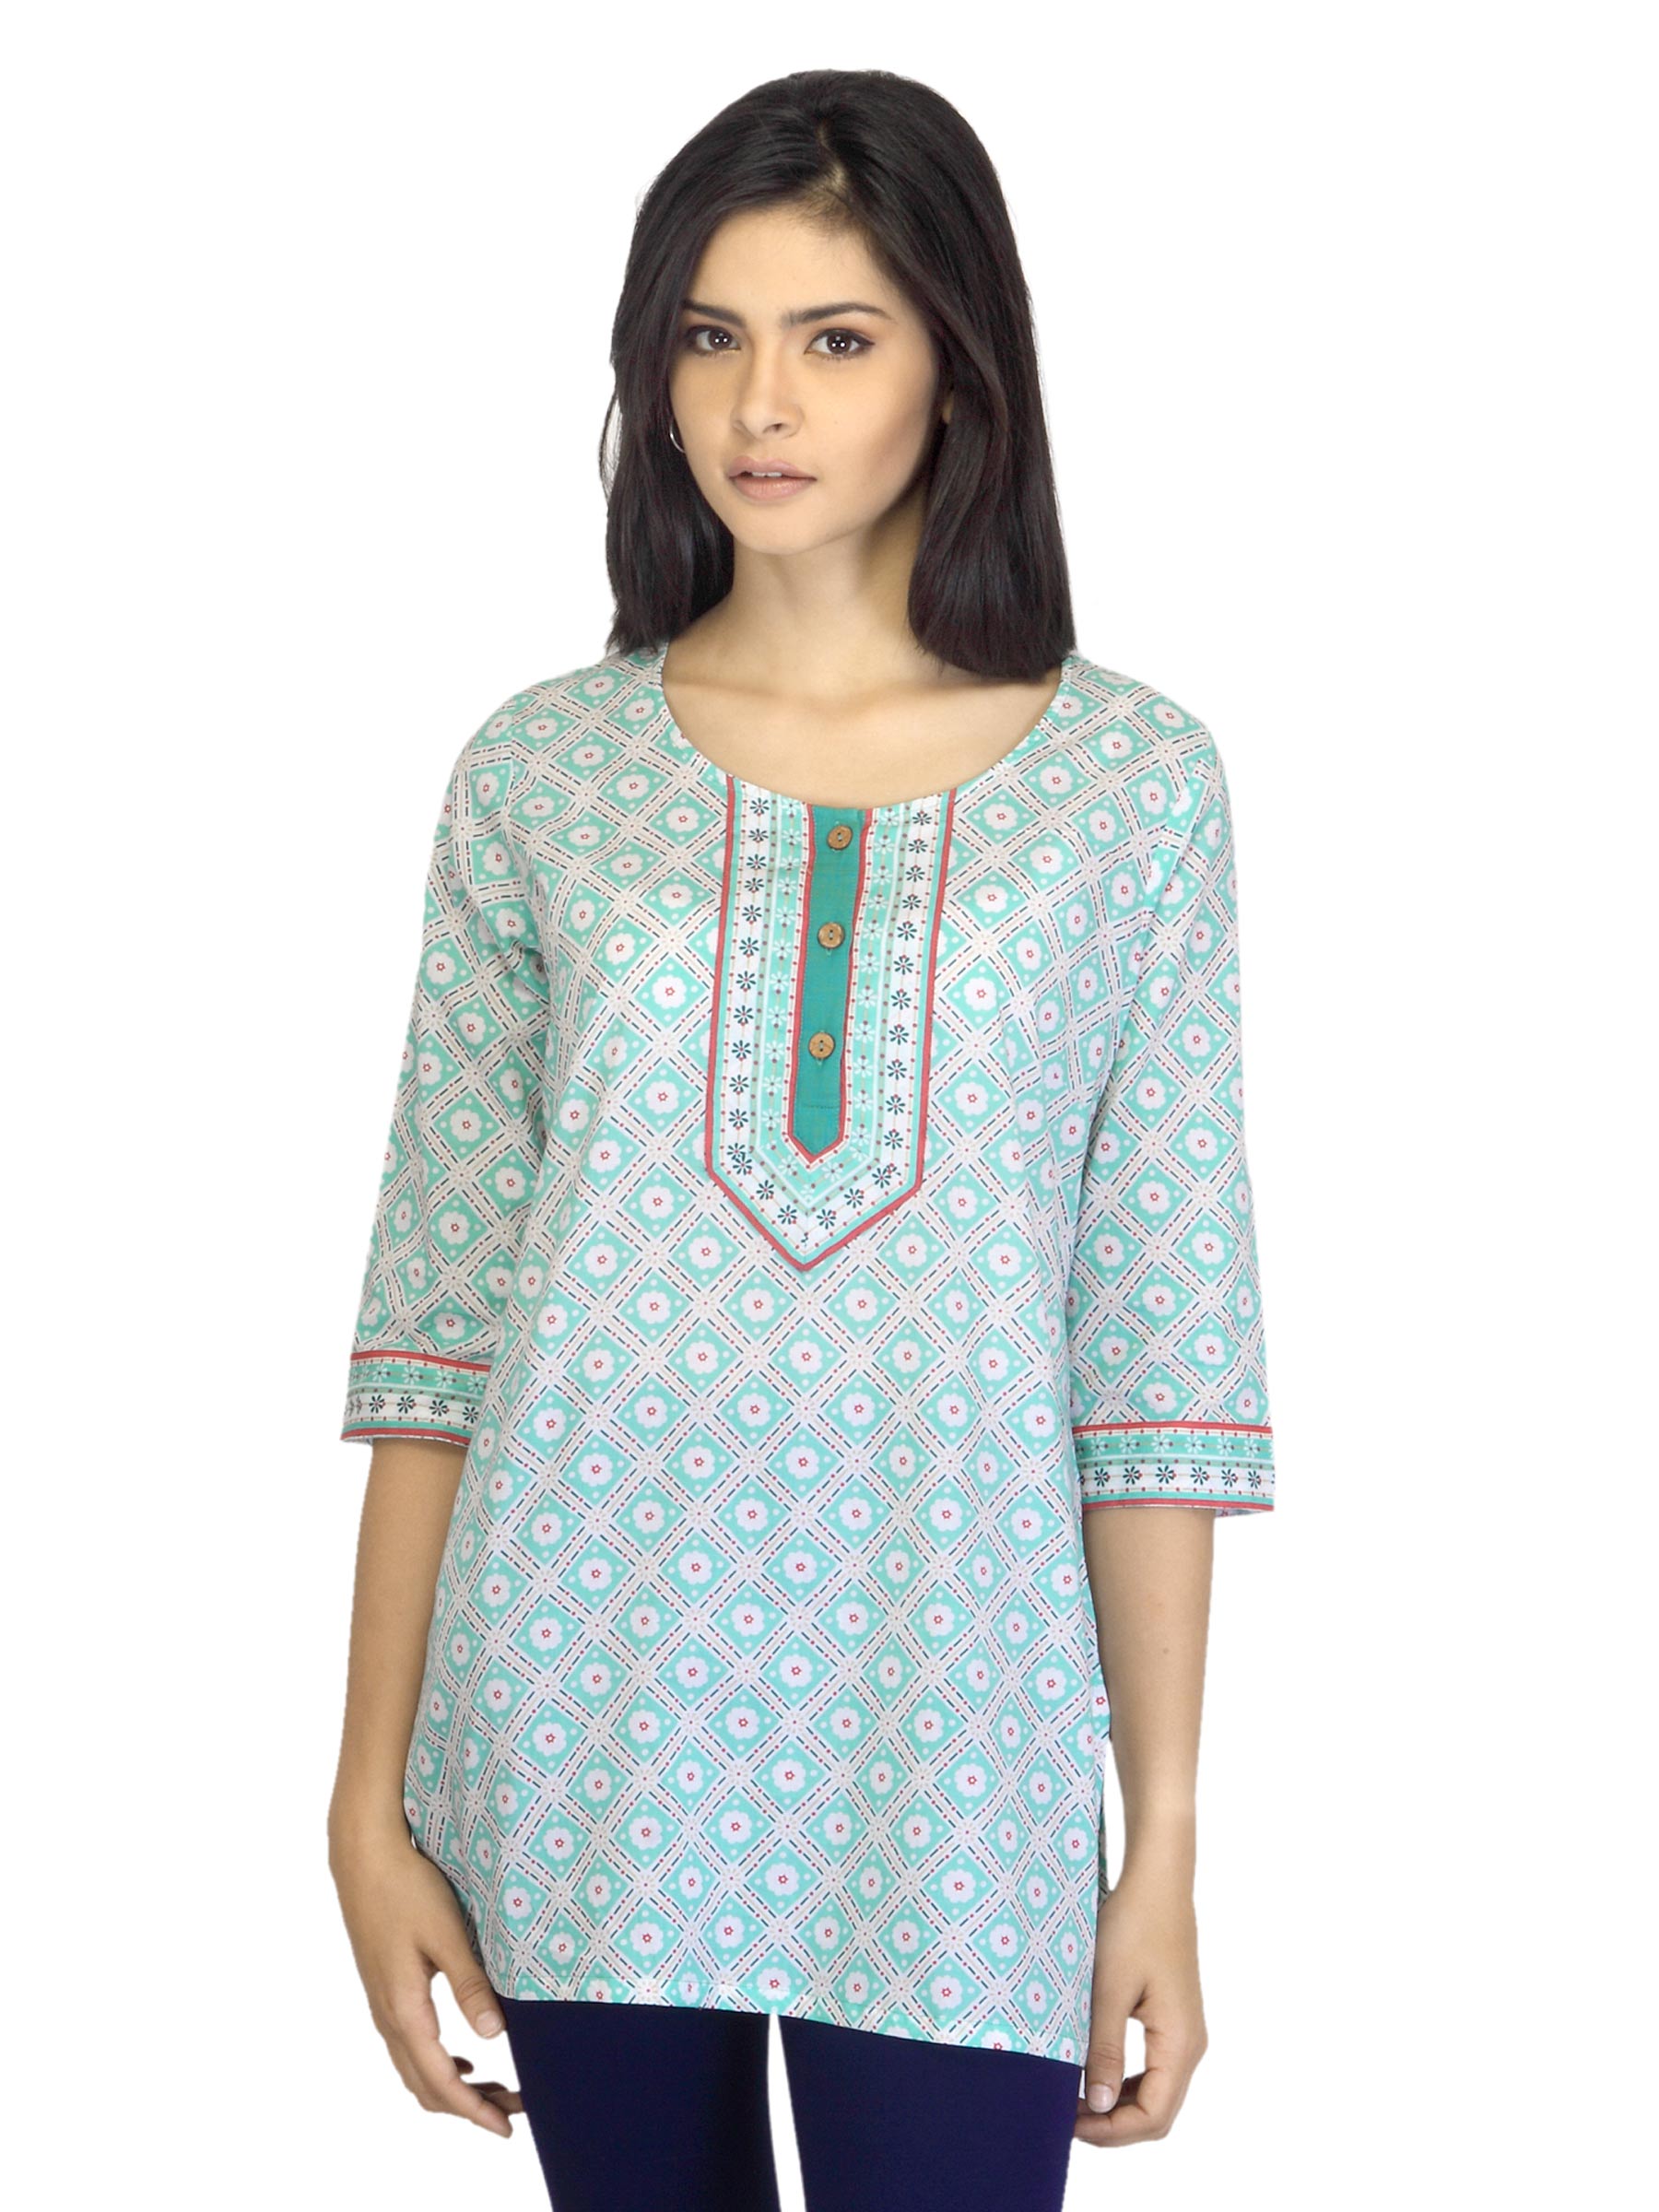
Aurelia Women Printed Green Kurti
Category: Apparel / Topwear / Kurtis
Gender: Women
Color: Green
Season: Summer 2012
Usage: Ethnic